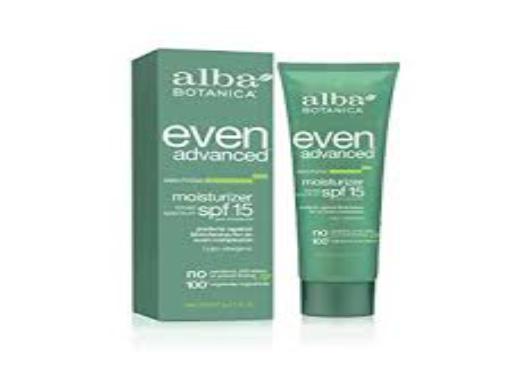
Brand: Alba Botanica
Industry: Necessities